Herbert Greene (musician)

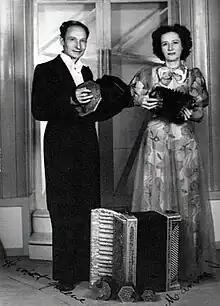
Herbert Greene and Marion Vane performing around 1950

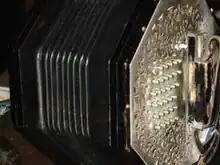
Herbert Greene's Wheatstone Duet Concertina

Herbert Jabez Green (aka Herbert Greene) (1907–1980) was an English professional musician and virtuoso of the 81 key Wheatstone Duet Concertina and accomplished player of many different concertinas, the accordion and the piano.